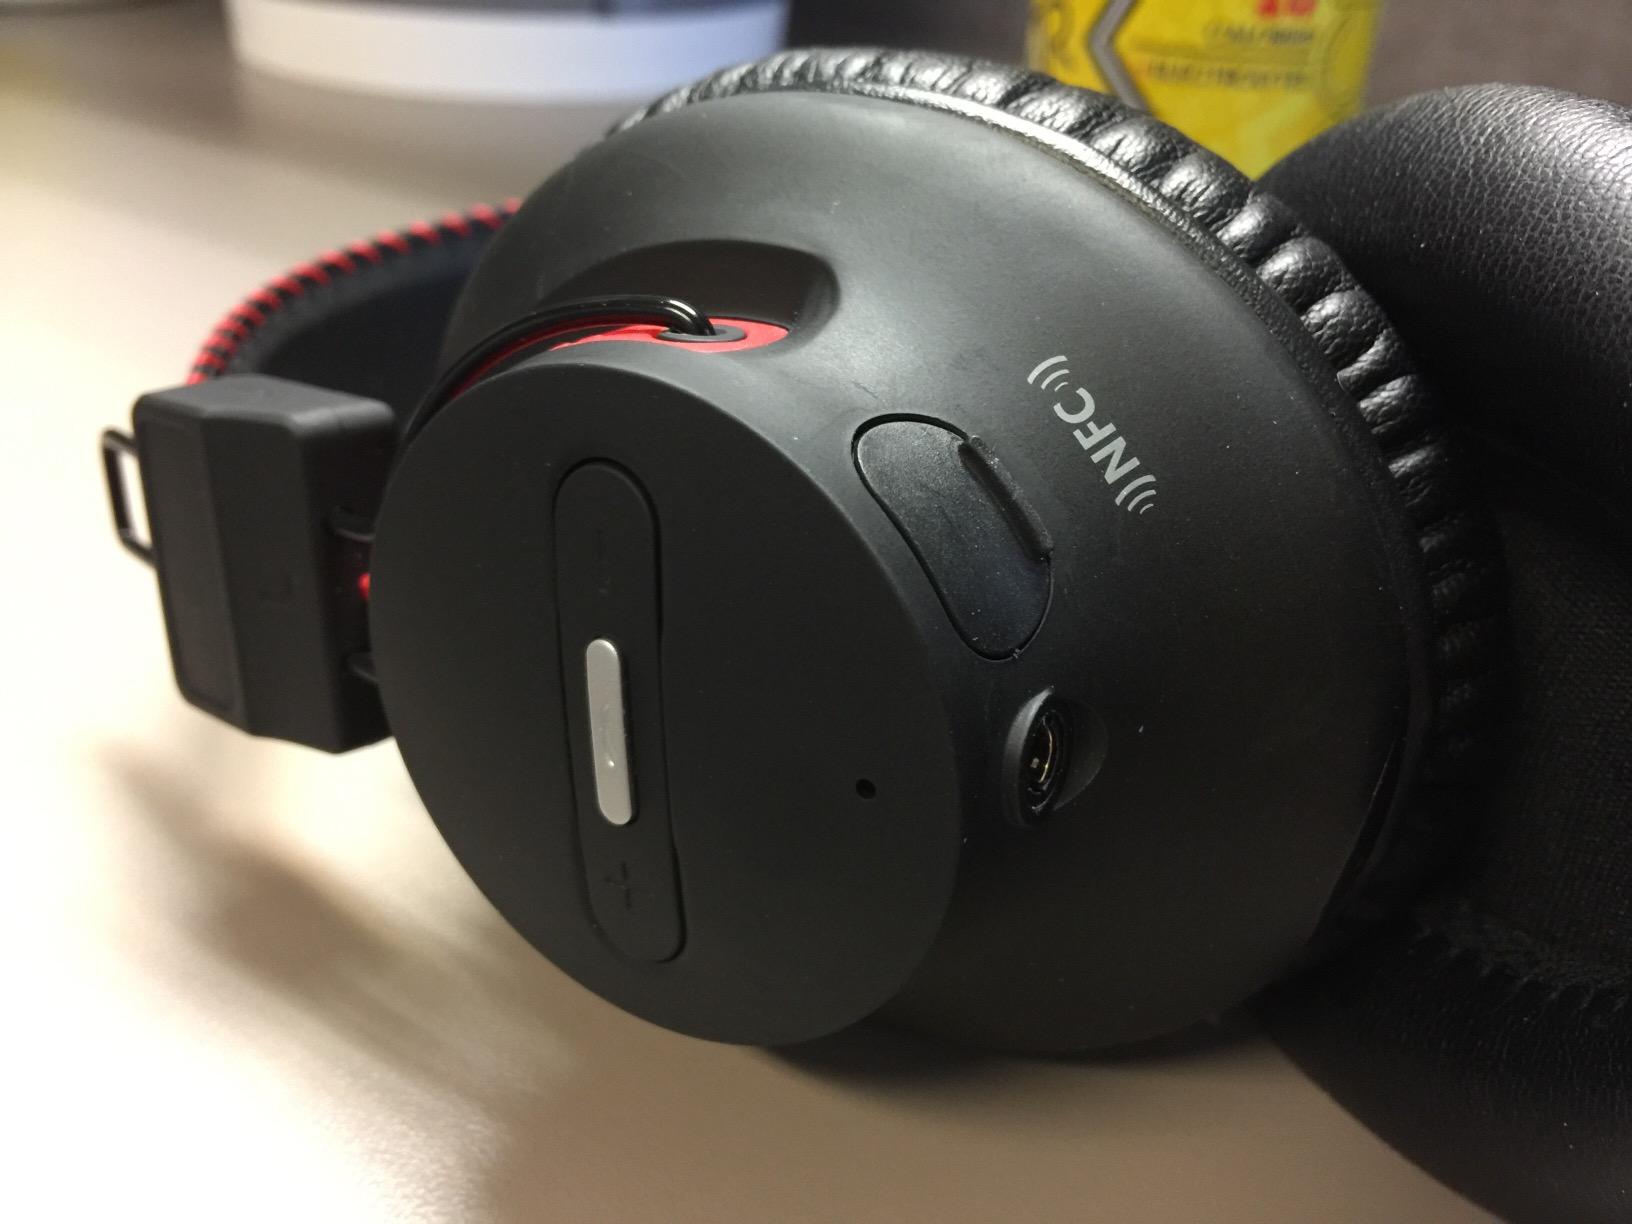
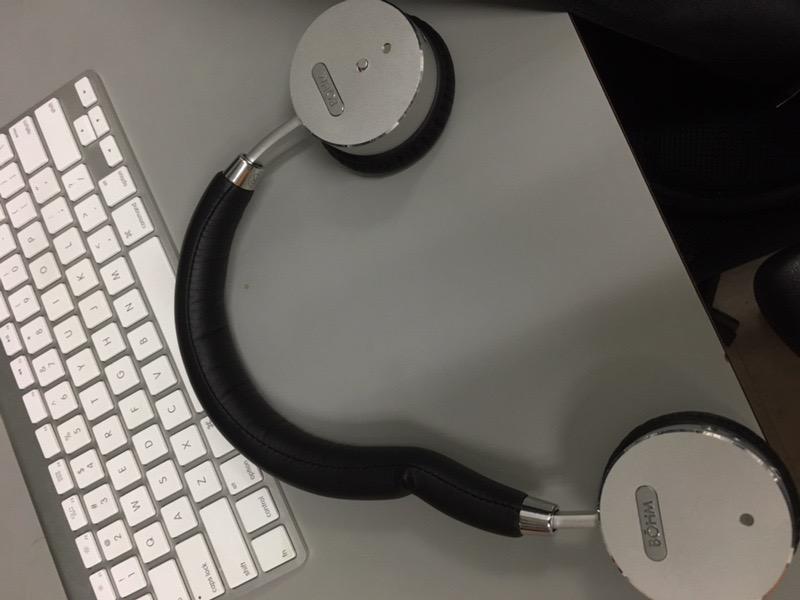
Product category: headphones
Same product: no